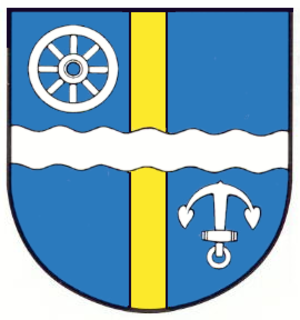
Westerrönfeld est une municipalité allemande située dans le land du Schleswig-Holstein et dans l'arrondissement de Rendsburg-Eckernförde. En 2015, sa population est de 4 933 habitants.